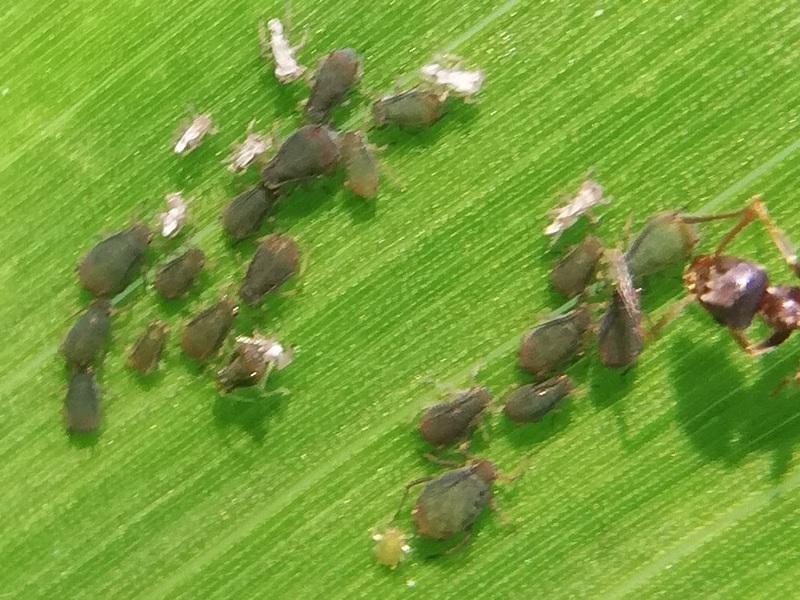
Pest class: bird_cherry_oat_aphid